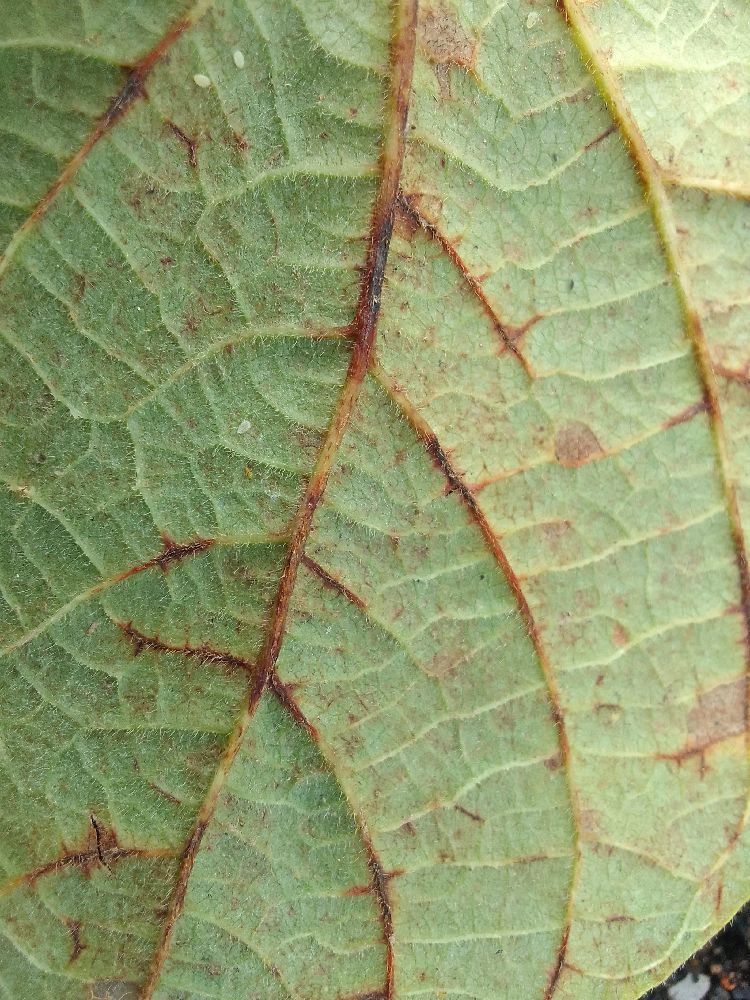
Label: anthracnose